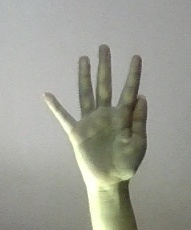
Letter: sheen